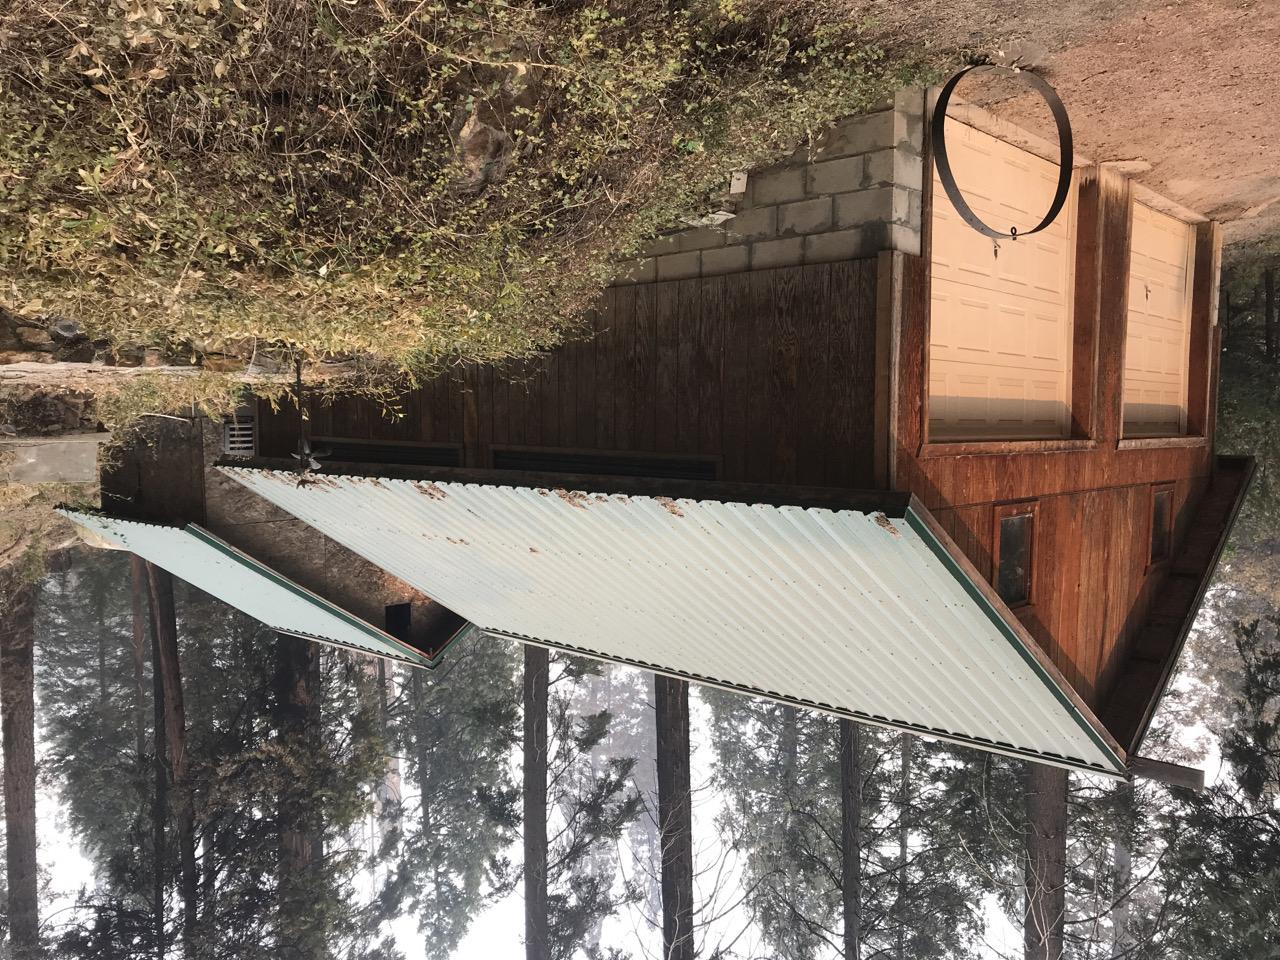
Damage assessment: no_damage